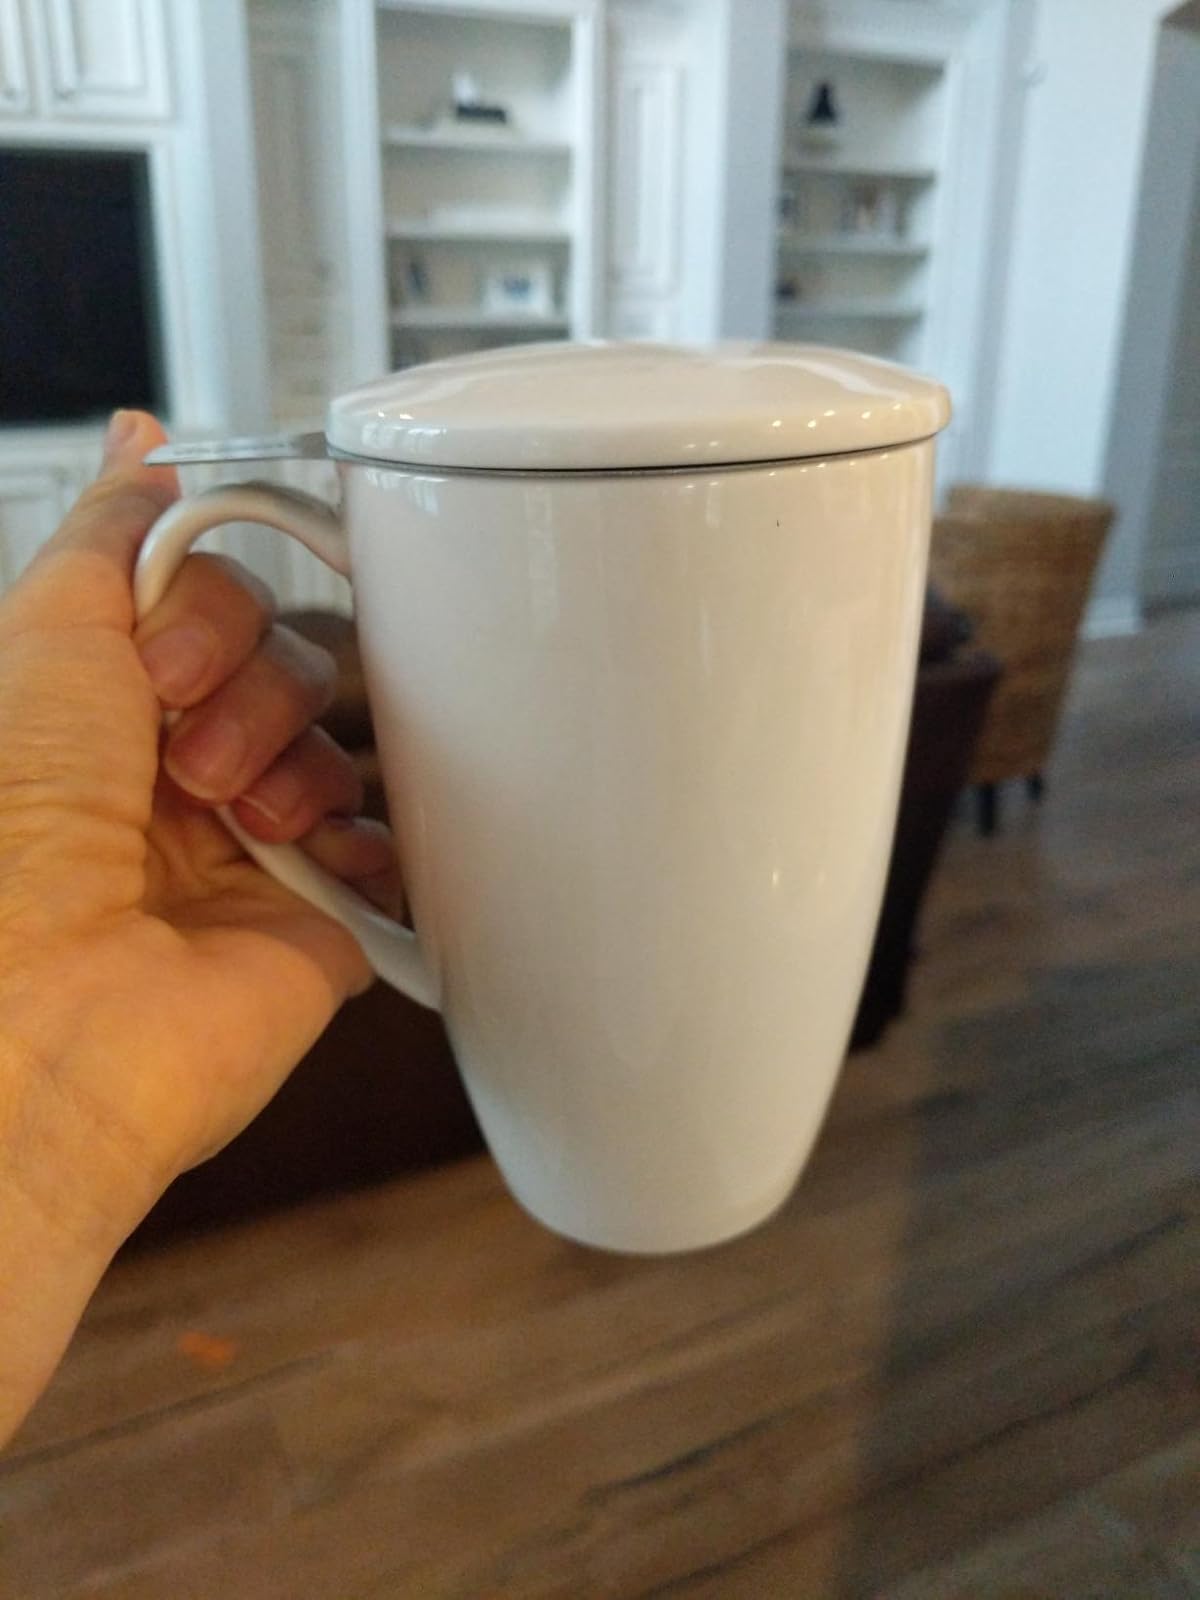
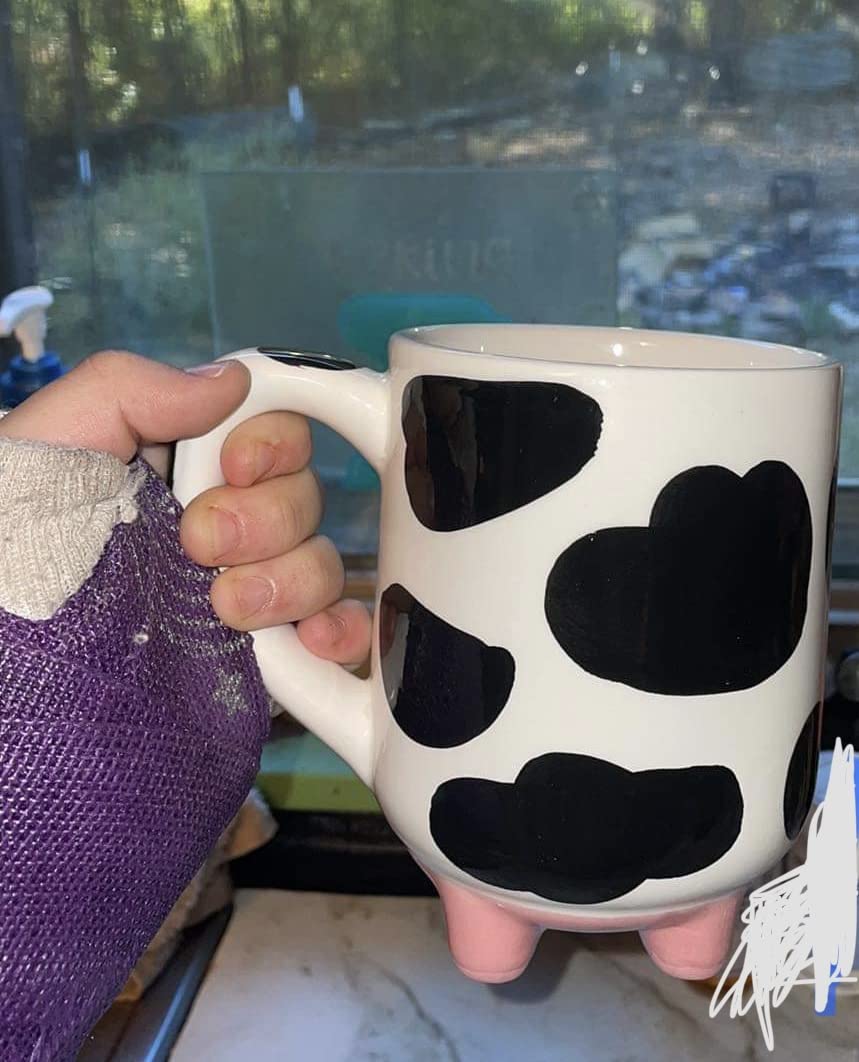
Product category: items_mug
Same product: no